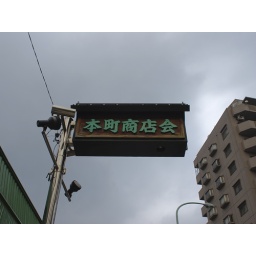
A sign at a sidestreet in Fuchuu Honmachi leading to the train station.